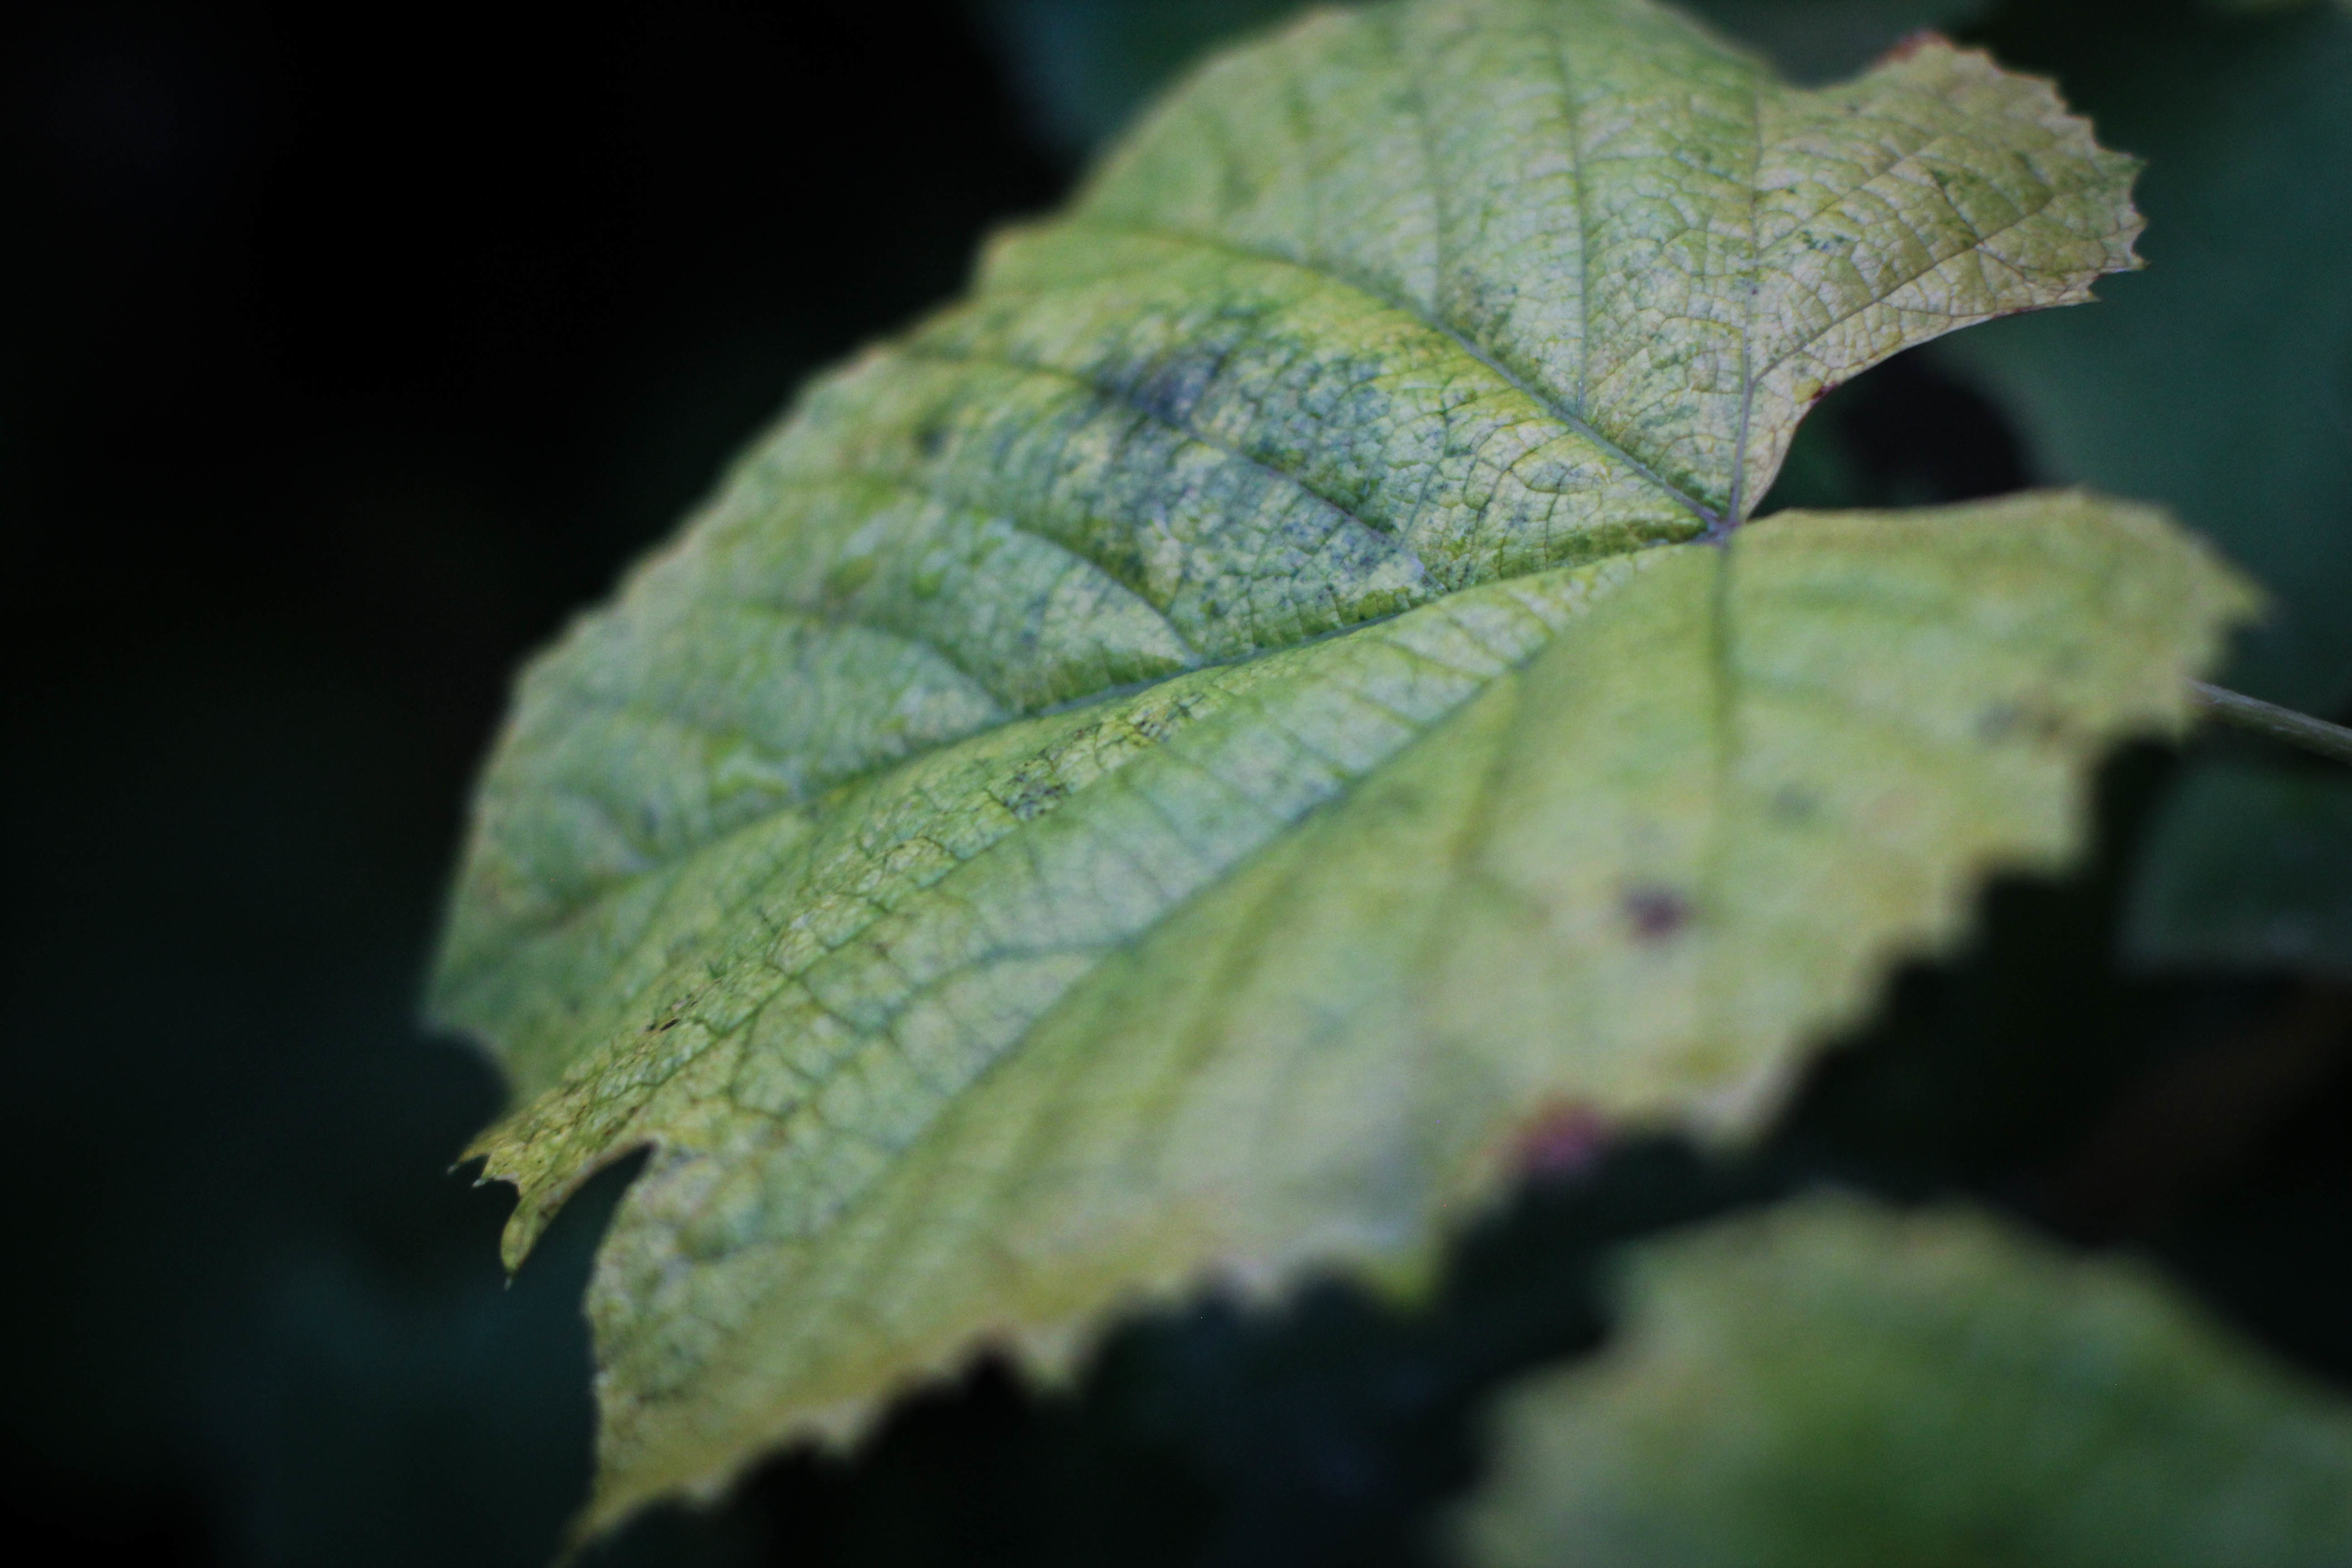
tree, nature, branch, plant, leaf, flower, frost, green, autumn, botany, flora, close up, shrub, macro photography, flowering plant, plant stem, land plant